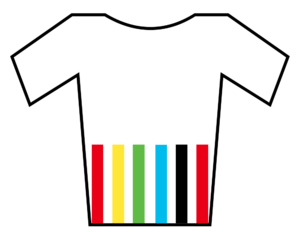
Kimberly Baldwin, dite « Kim », est une coureuse cycliste professionnelle américaine. Elle se marie au cycliste Chris Baldwin en octobre 2003. Spécialiste du contre-la-montre et de la montagne, Kimberly Baldwin obtient un titre de championne des États-Unis sur route et trois en contre-la-montre. Elle a également remporté de nombreuses courses à étapes aux États-Unis comme le Tour of the Gila, la Cascade Cycling Classic ou le Tour de Snowy.
Amber Joseph à Bridgetown est une coureuse cycliste barbadienne, spécialiste de la piste.
La saison 2012 de l'équipe cycliste Specialized-Lululemon est la onzième saison de la structure professionnelle de cyclisme sur route féminin Specialized-Lululemon, connue de 2002 à 2007 sous le nom de T-Mobile. Après l'arrêt de l'équipe masculine HTC-Highroad, Kristy Scrymgeour convainc le fabricant de cycle Specialized et l'entreprise d'habillement sportif Lululemon Athletica de faire perdurer l'équipe féminine en cette année olympique. L'effectif connait peu de changements : Clara Hughes et Trixi Worrack sont les principales recrues, tandis que Judith Arndt, leader de l'équipe depuis 2006, rejoint GreenEdge-AIS. Les résultats de l'année sont dans l'ensemble très satisfaisants. Ina-Yoko Teutenberg remporte de nombreux sprints et termine quatrième de l'épreuve en ligne des Jeux Olympiques. Evelyn Stevens réalise une excellente saison en s'imposant lors de la Flèche wallonne, comptant pour la Coupe du monde, en remportant une étape de prestige du Tour d'Italie et en y montant sur le podium, puis en gagnant le classement général de la Route de France. Elle est quatrième du classement final UCI.